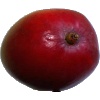
Label: Mango Red 1